Rubén Costas

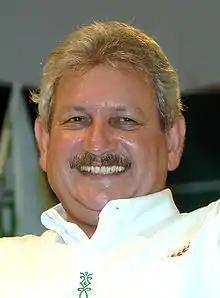

Rubén Armando Costas Aguilera (born 6 October 1955) is a Bolivian politician and the prefect and then governor of Santa Cruz Department in Bolivia from 2006 to 2021, and also the leader of the Democrat Social Movement (MDS).